Periglacial lake

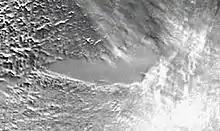
Subglacial Lake Vostok, Antarctica. Via NASA Goddard Space Flight Center.

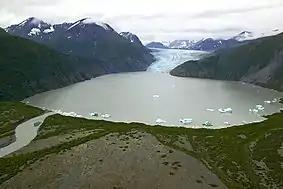

A periglacial lake is a lake bordering a glacier, usually found along the fringes of large ice sheets.